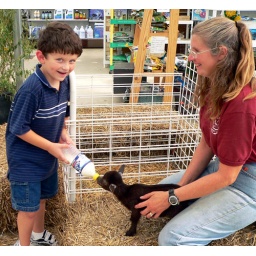
Not cute enough. This probably needs to be set in a field of daisies with bunnies hopping around.